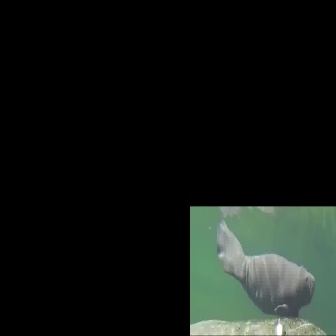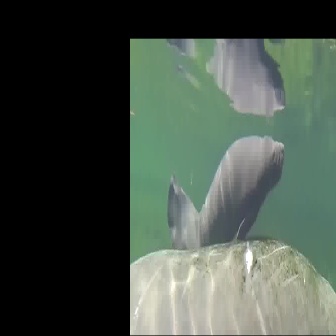
  Please identify the target specified by the bounding box [216,217,315,316] in the first image and locate it in the second image. Return the coordinates in [x_min,y_min,x_max,y_max] format.
Answer: [166,134,284,252]